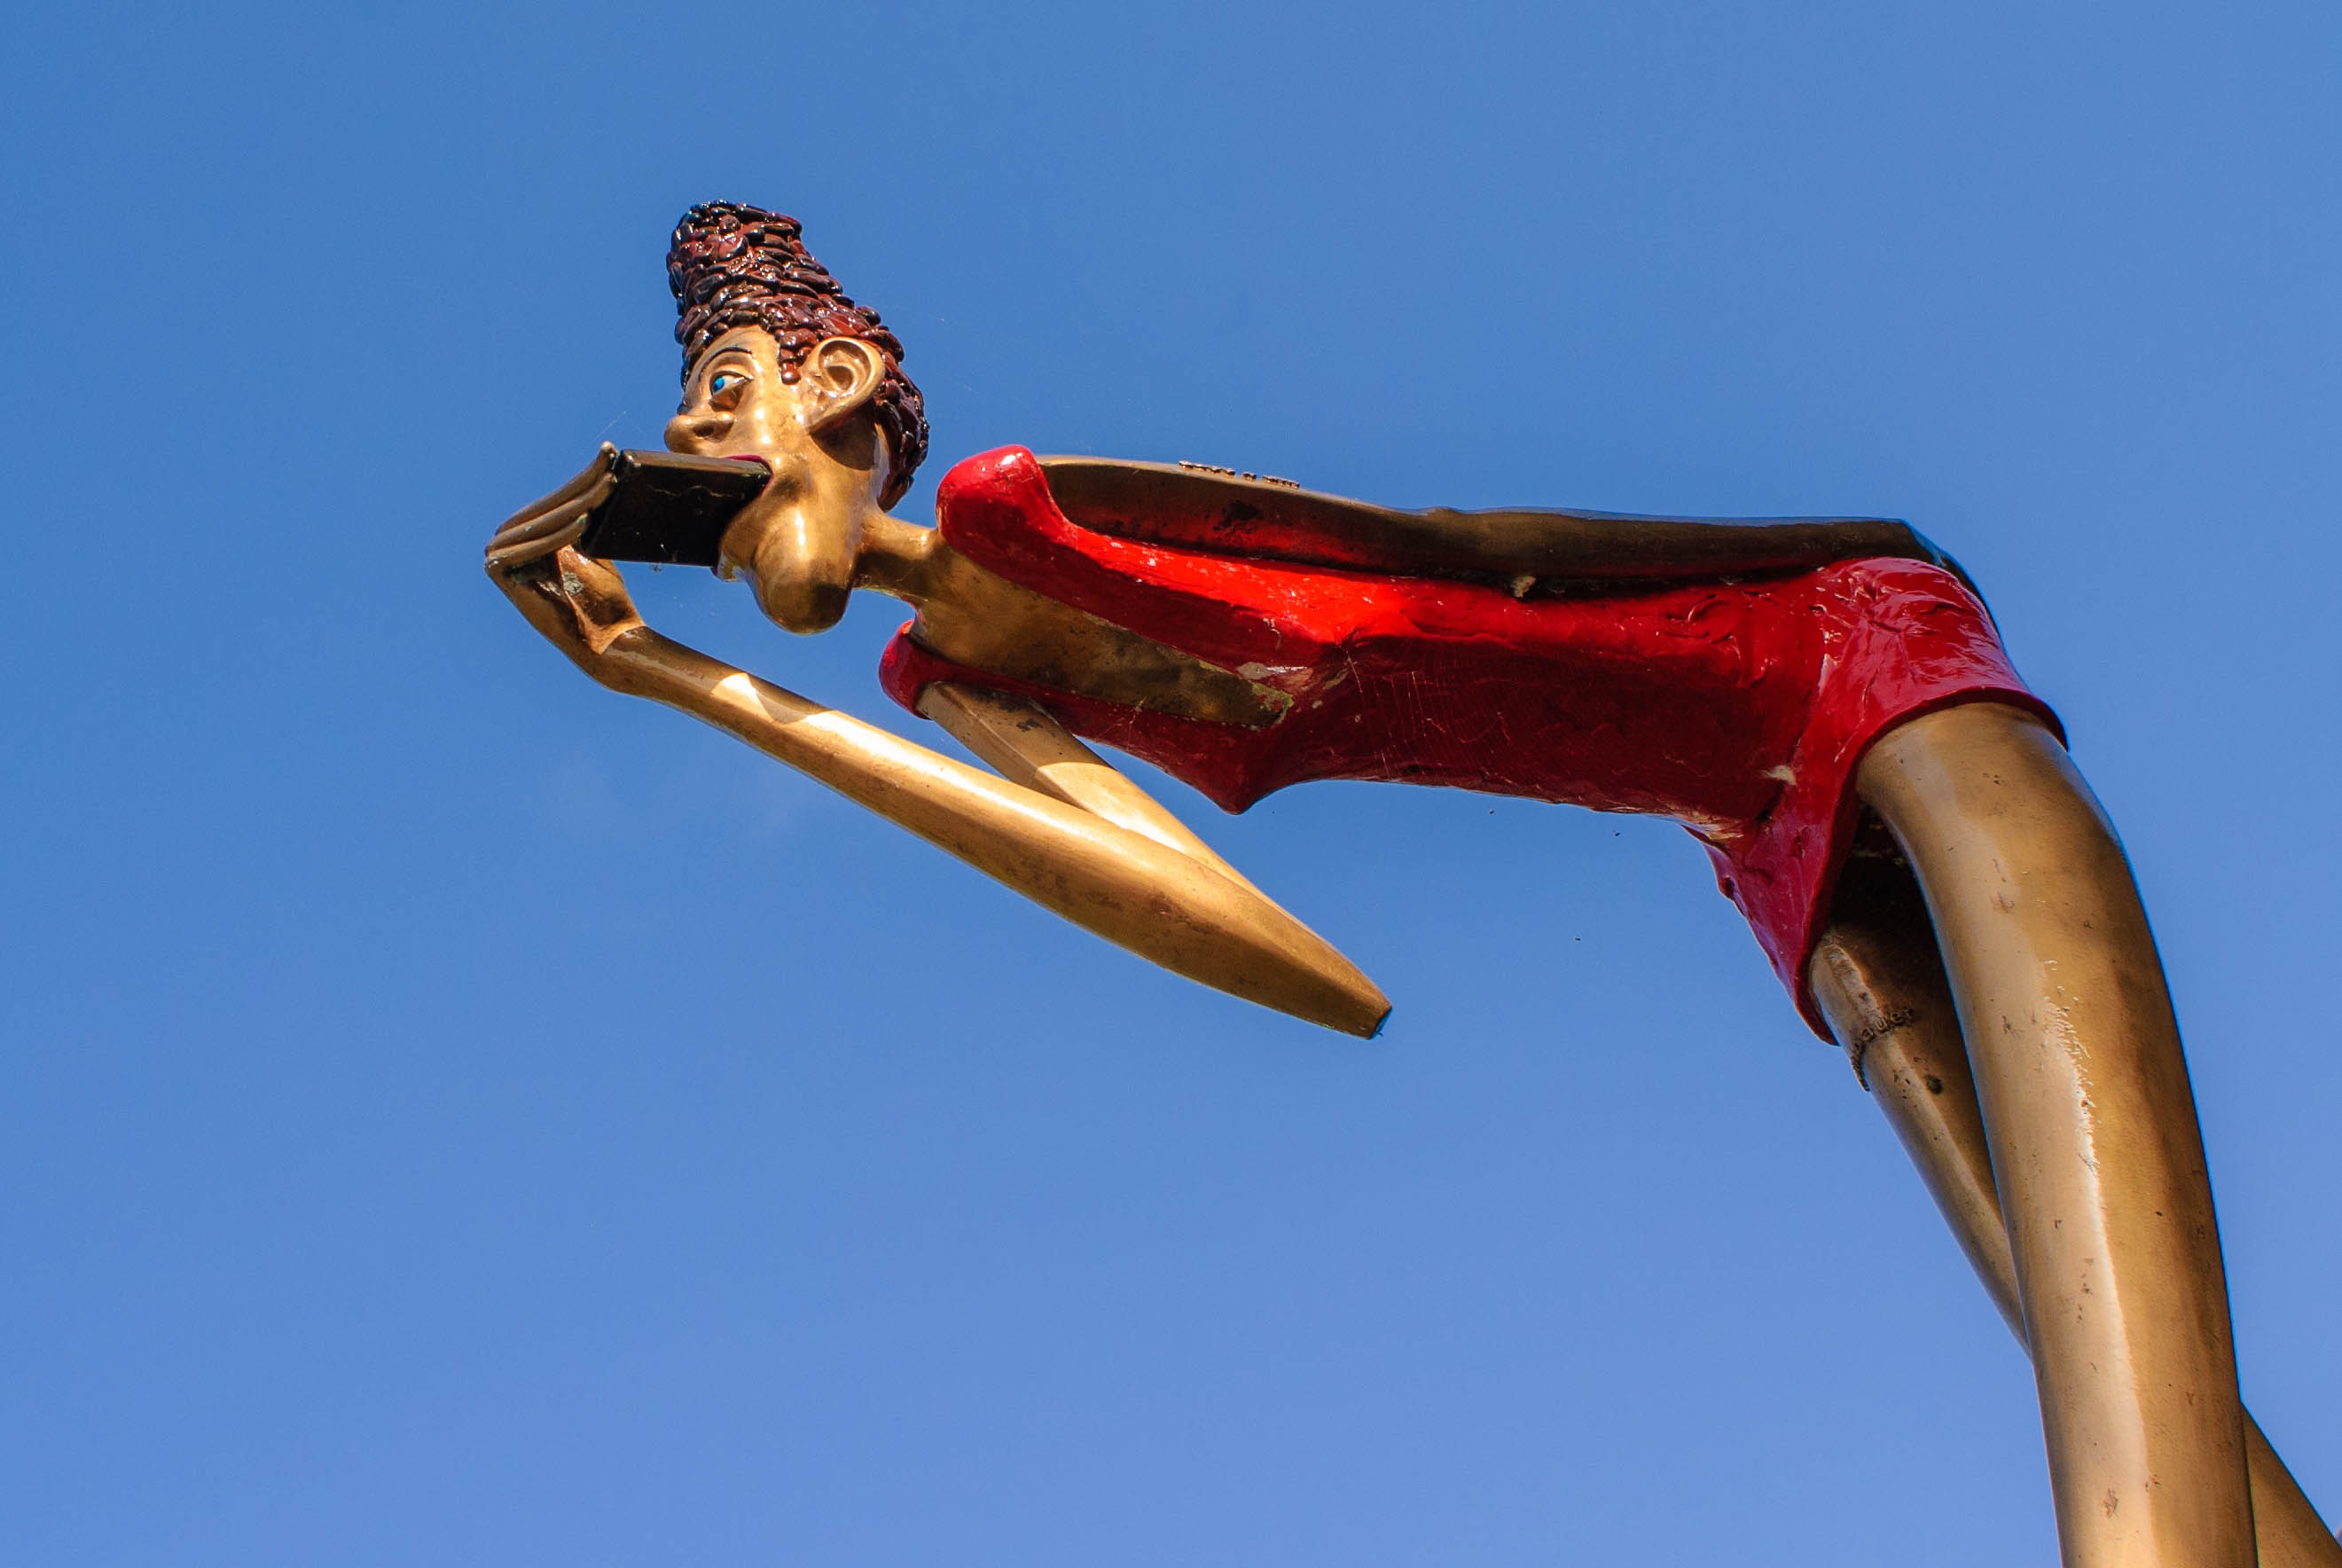
woman, plastic, diving, extreme sport, chocolate, artwork, sculpture, figure, sports, water sport, zotter